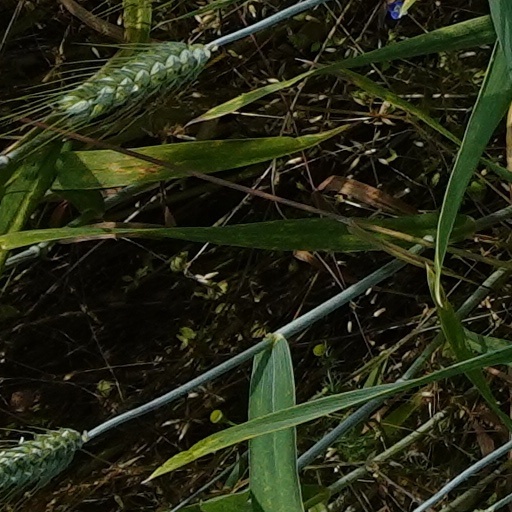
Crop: wheat